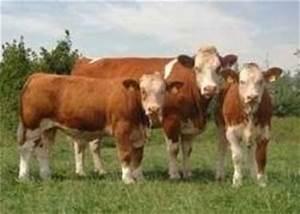
cow